1924 Auckland Rugby League season

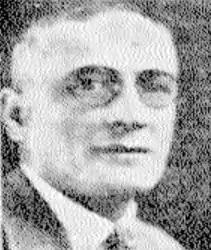
Ernie Asher

City Rovers won the competition after defeating Devonport United 12-2 on September 6 in the final. The standings are incomplete with 16 rounds being played but with most teams only having 3-5 results reported. City also won the knockout final on October 4 when they beat Athletic in the final 18-8. Marist were listed to play in round one but withdrew after that, Victoria Cruising Club also entered a team but had no fixtures after round 2, and Kingsland B also did not have any fixtures beyond round 2 so have not been included in the standings. Manukau withdrew in July after their boards decision to switch to rugby in protest at a transfer suspension of one of their players.